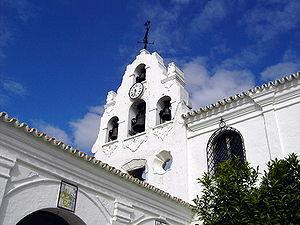
Les villes d'Espagne se concentrent dans deux zones : l'aire urbaine de Madrid et d'autres villes comme Séville, Saragosse, Murcie, Valladolid ou Cordoue et les côtes, qui comptent des villes comme Barcelone, Valence, Malaga, Bilbao, Murcie, Palma de Majorque, Gijón, Las Palmas de Grande Canarie, La Corogne, Alicante, Cadix, ou Santander.